Lining (sewing)

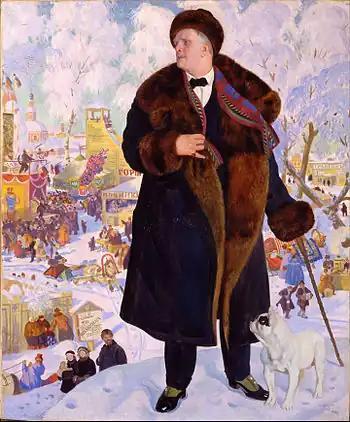
Russian opera singer Feodor Chaliapin in a fur-lined coat. Portrait by Boris Kustodiyev (Portrait of Chaliapin), 1921.

In sewing and tailoring, a lining is an inner layer of fabric, fur, or other material inserted into clothing, hats, luggage, curtains, handbags and similar items.